He Did and He Didn't

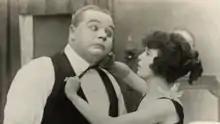
Film still

He Did and He Didn't is a 1916 American short comedy film starring Roscoe "Fatty" Arbuckle and Mabel Normand.